Nani's Gang Leader

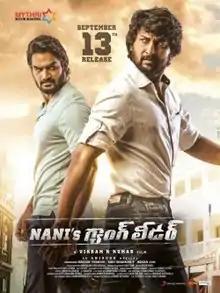
Theatrical release poster

Nani's Gang Leader (also known simply as Gang Leader) is a 2019 Indian Telugu-language action comedy film written and directed by Vikram Kumar. Produced by Mythri Movie Makers, the film stars Nani, Priyanka Mohan, Kartikeya, Lakshmi, Saranya Ponvannan, Shriya Kontham and Praanya P. Rao. The music is composed by Anirudh Ravichander.